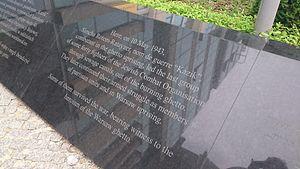
Simcha Rotem, né Simha Rathajzer le 10 février 1924 à Varsovie, aussi connu sous son nom de guerre de Kazik, et mort le 22 décembre 2018 à Jérusalem, est un citoyen israélien, polonais de naissance, ancien membre du réseau de résistance souterrain Juif de Varsovie.